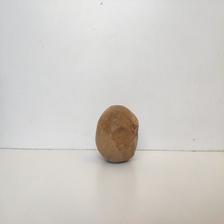
Size: Spoiled